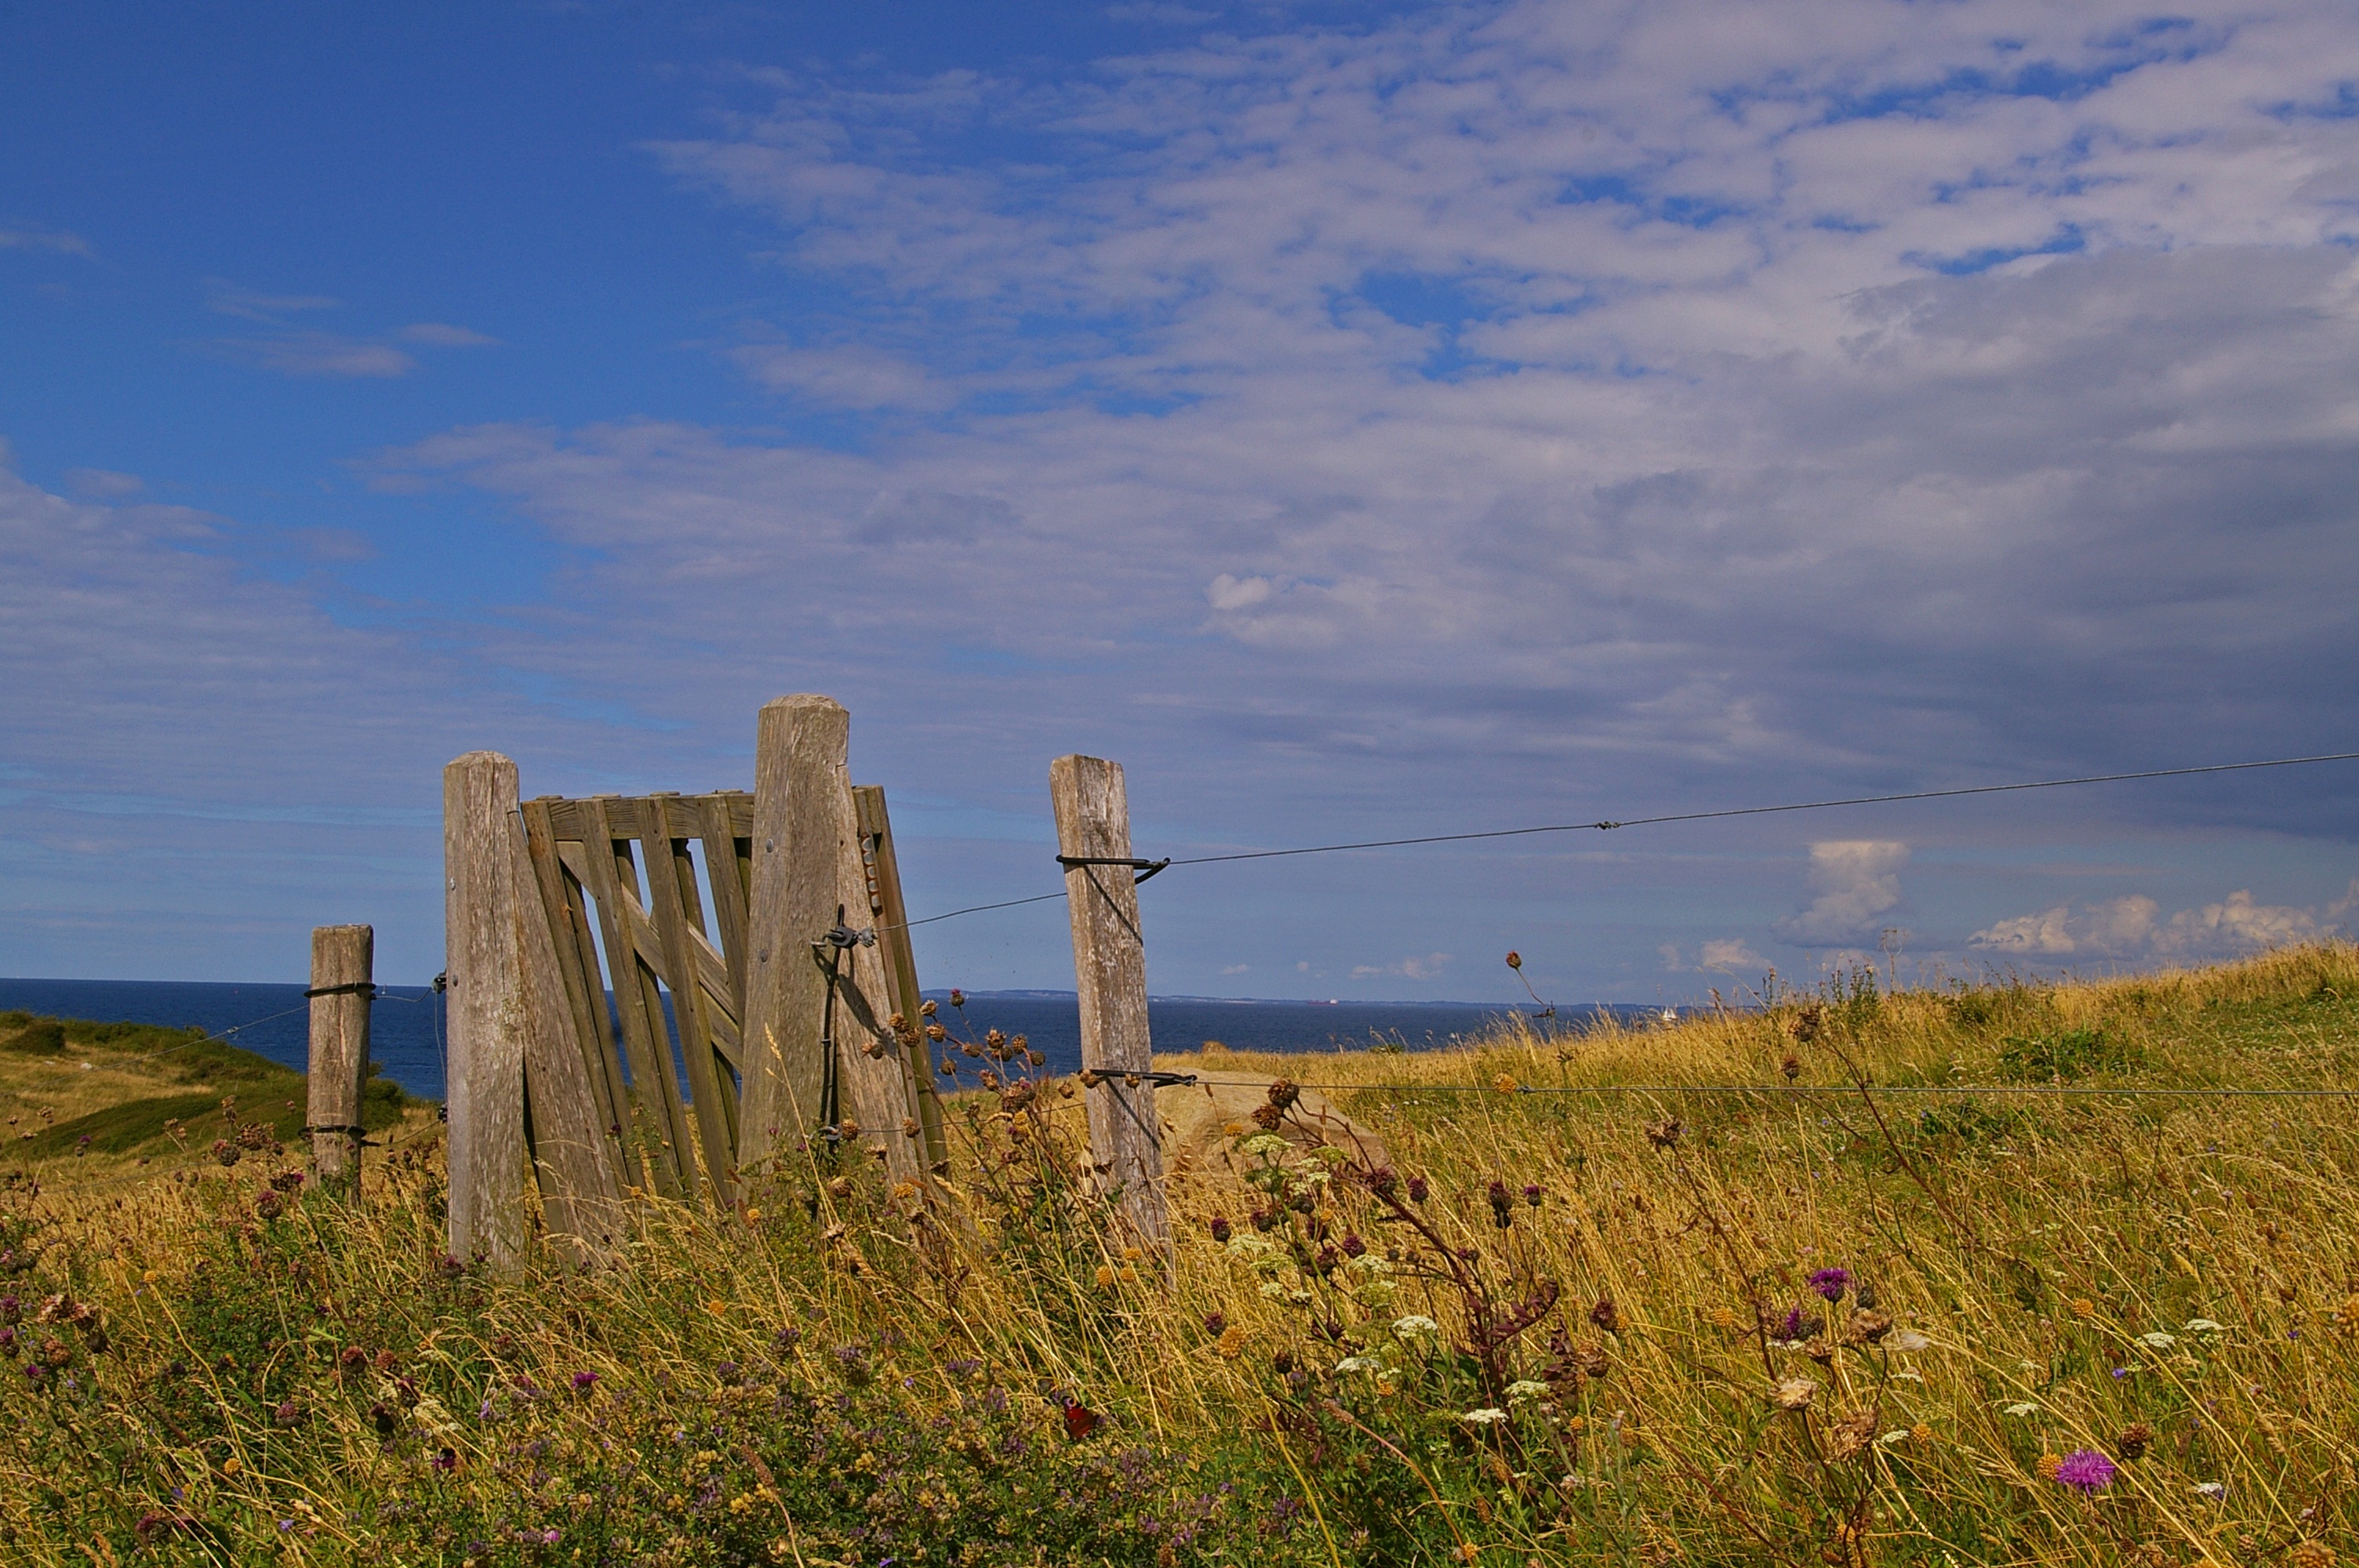
beach, landscape, sea, coast, water, nature, grass, horizon, mountain, sky, sun, meadow, prairie, hill, summer, cliff, scenic, holiday, island, blue, rest, gate, blue sky, outlook, denmark, maritime, habitat, north sea, baltic sea, rural area, nature reserve, reported, on lake, danish coast, fyns hoved, danish baltic, danish baltic beach, danish beach, beach and sea, mussel shells, shellfish mussels, natural environment, geographical feature